Systems Biology Graphical Notation

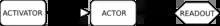
example of SBGN Activity Flow map

The SBGN Activity Flow (AF) language depicts the flow of information between biochemical entities in a network. It omits information about the state transitions of entities and is particularly convenient for representing the effects of perturbations, whether genetic or environmental in nature.